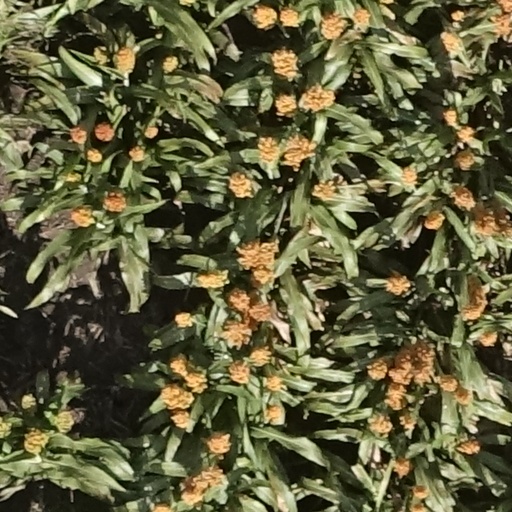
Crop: sorghum